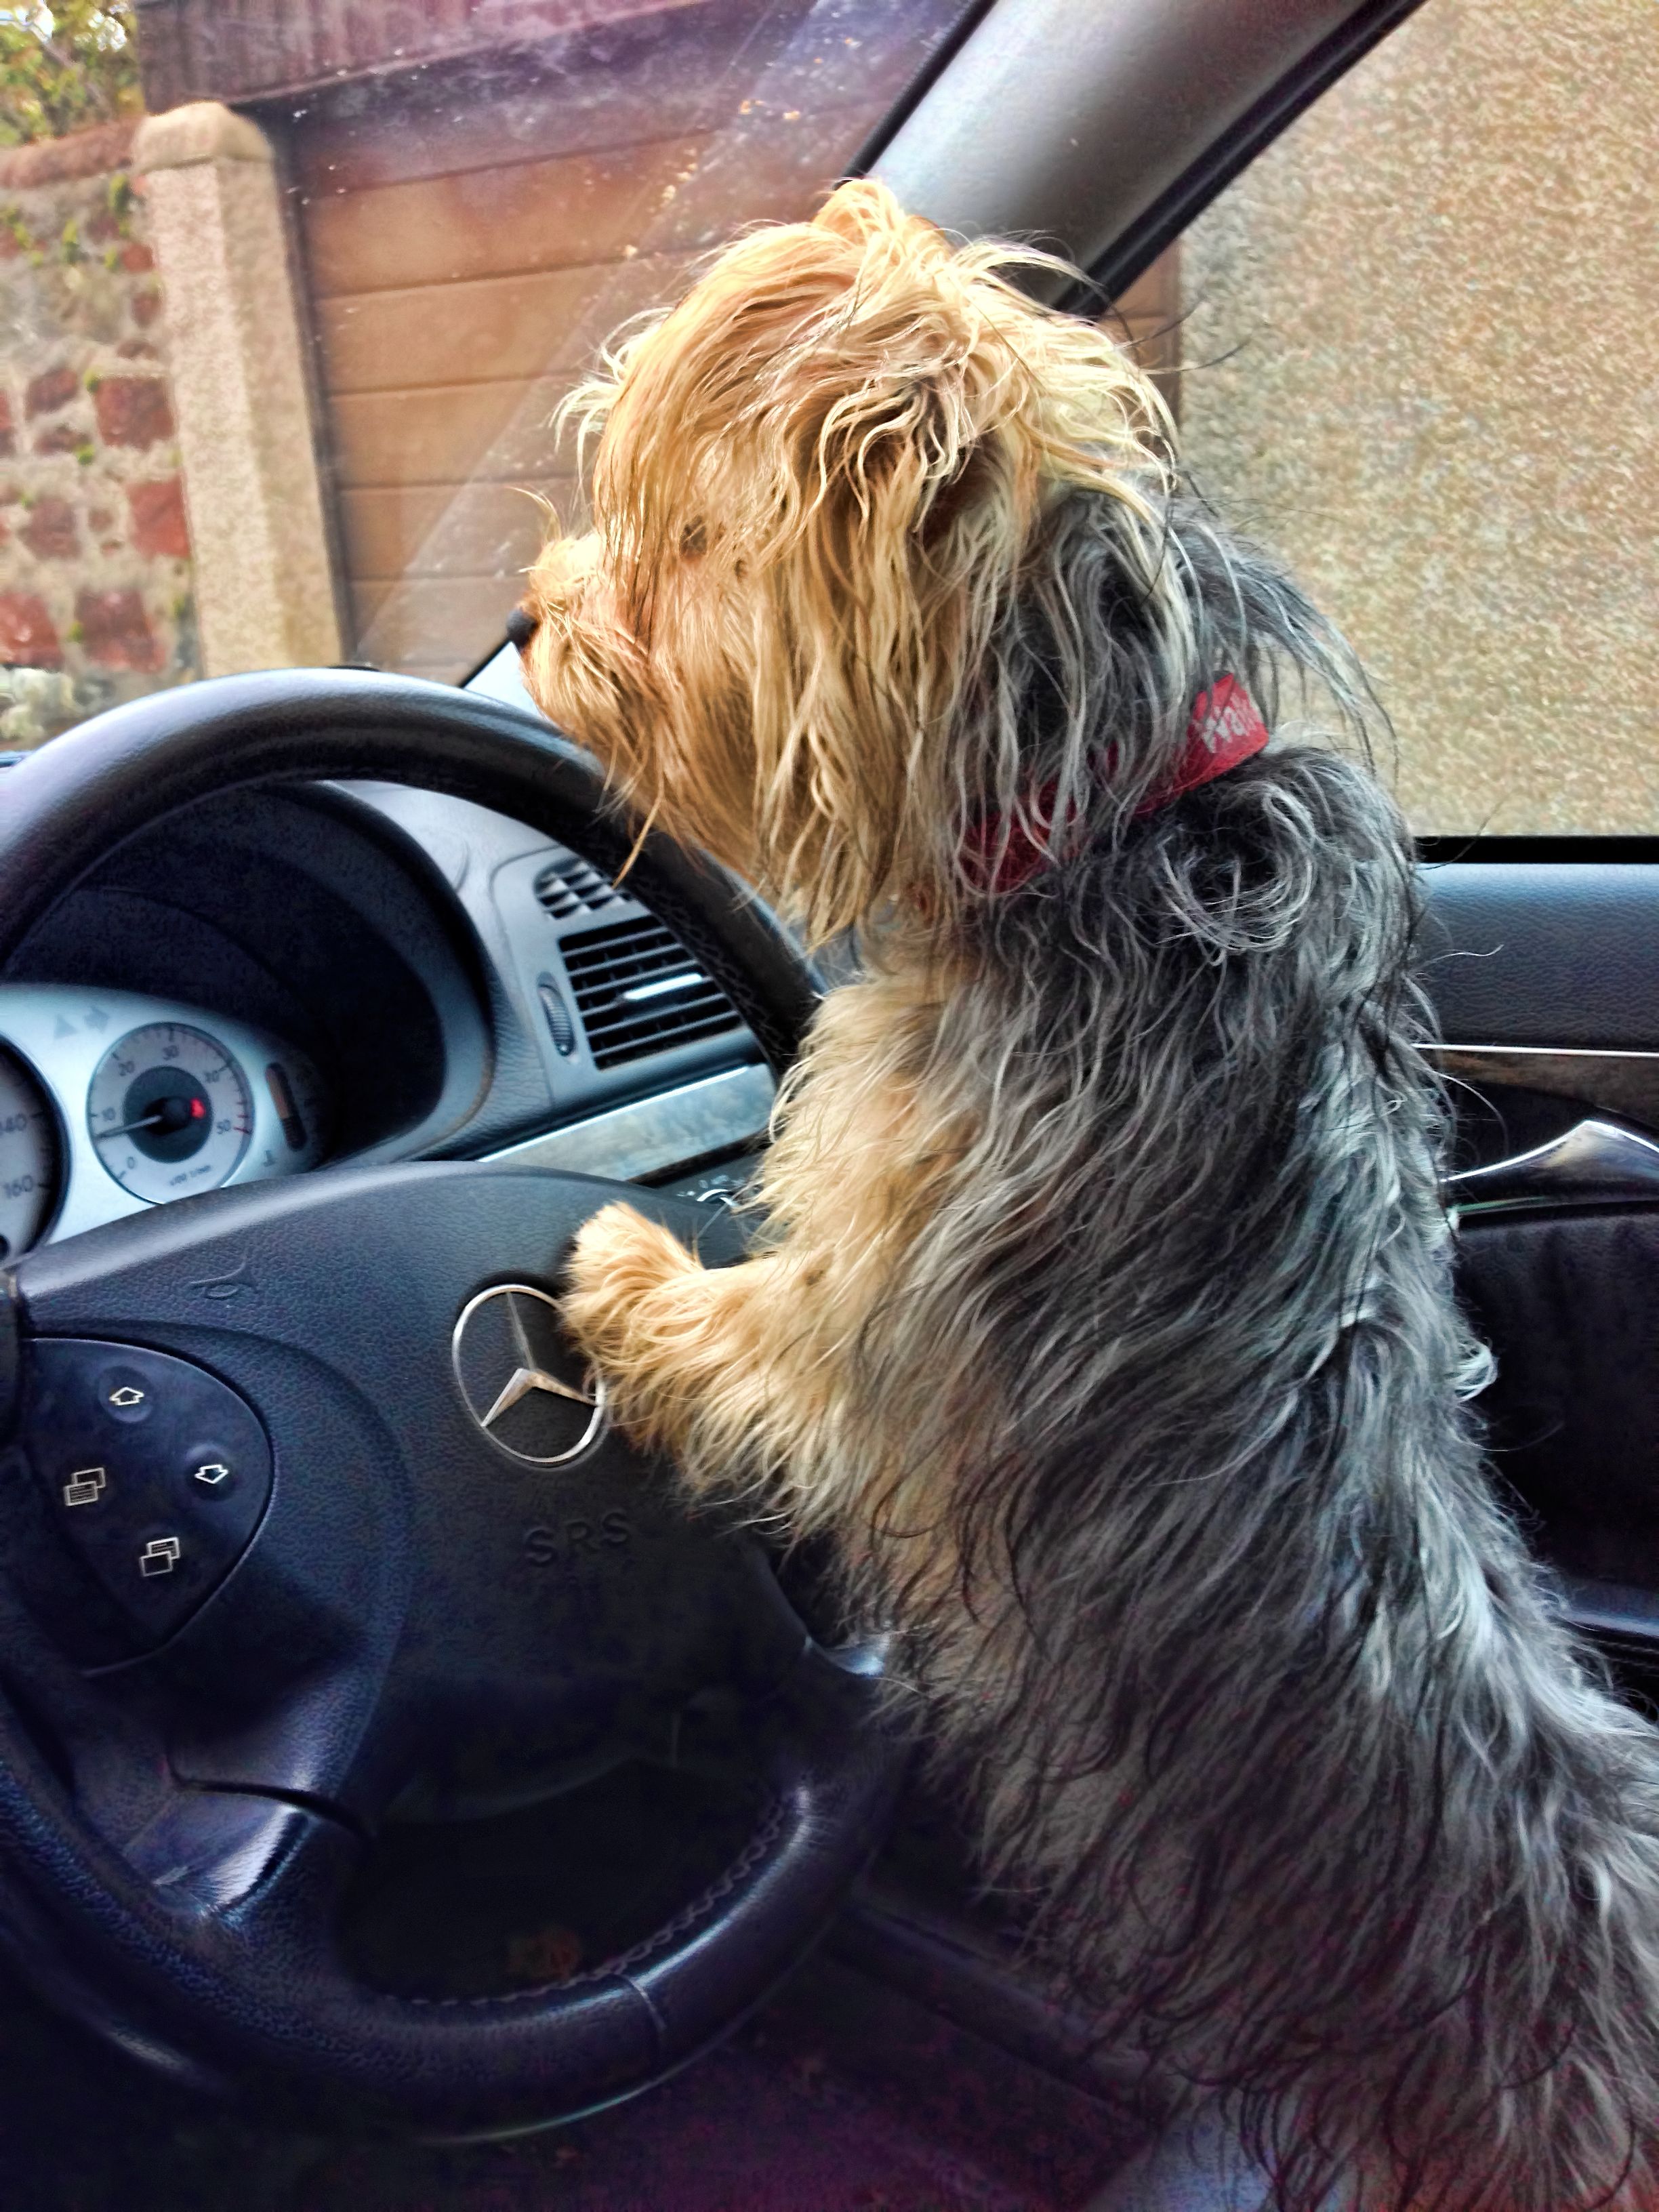
dog, mammal, terrier, cairn terrier, dog like mammal, dog crossbreeds